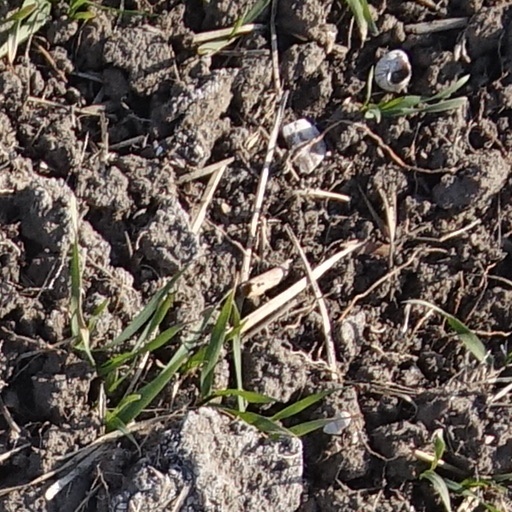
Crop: wheat